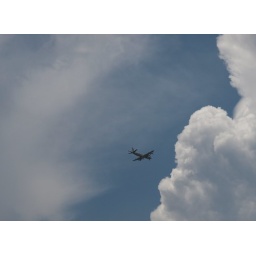
an aeroplane up in the sky